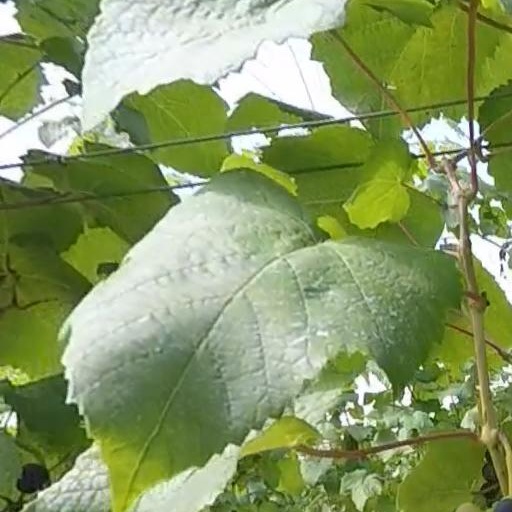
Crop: grape